Kōichi Isobe

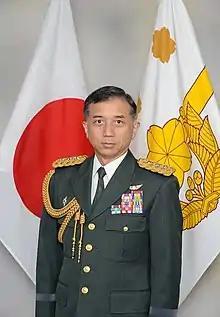
LTG Kōichi Isobe

is a retired lieutenant general in the Japan Ground Self-Defense Force.